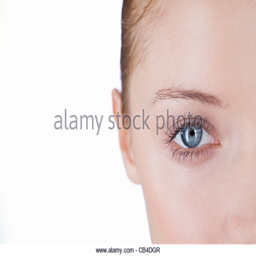
close - up of a woman 's right eye